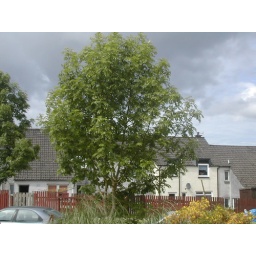
The tree in our garden against a darkening sky